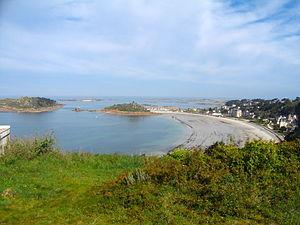
De droite à gauche